Heritage conservation in Hong Kong

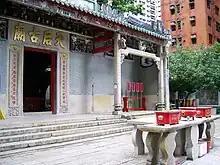
The Tin Hau Temple in Causeway Bay is a declared monument since 1982.

As of 20 May 2016, there were 114 declared monuments in Hong Kong, and as of February 2013, there were 917 graded historic buildings (153 Grade I, 322 Grade II, 442 Grade III), of which 203 were owned by the Government and 714 by private bodies.